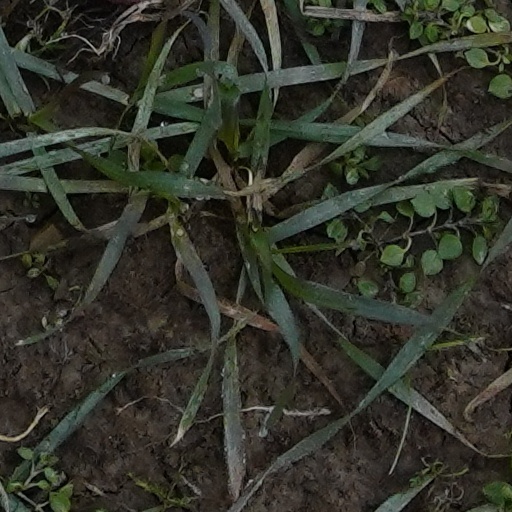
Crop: wheat